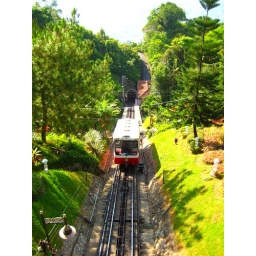
train in penang hill